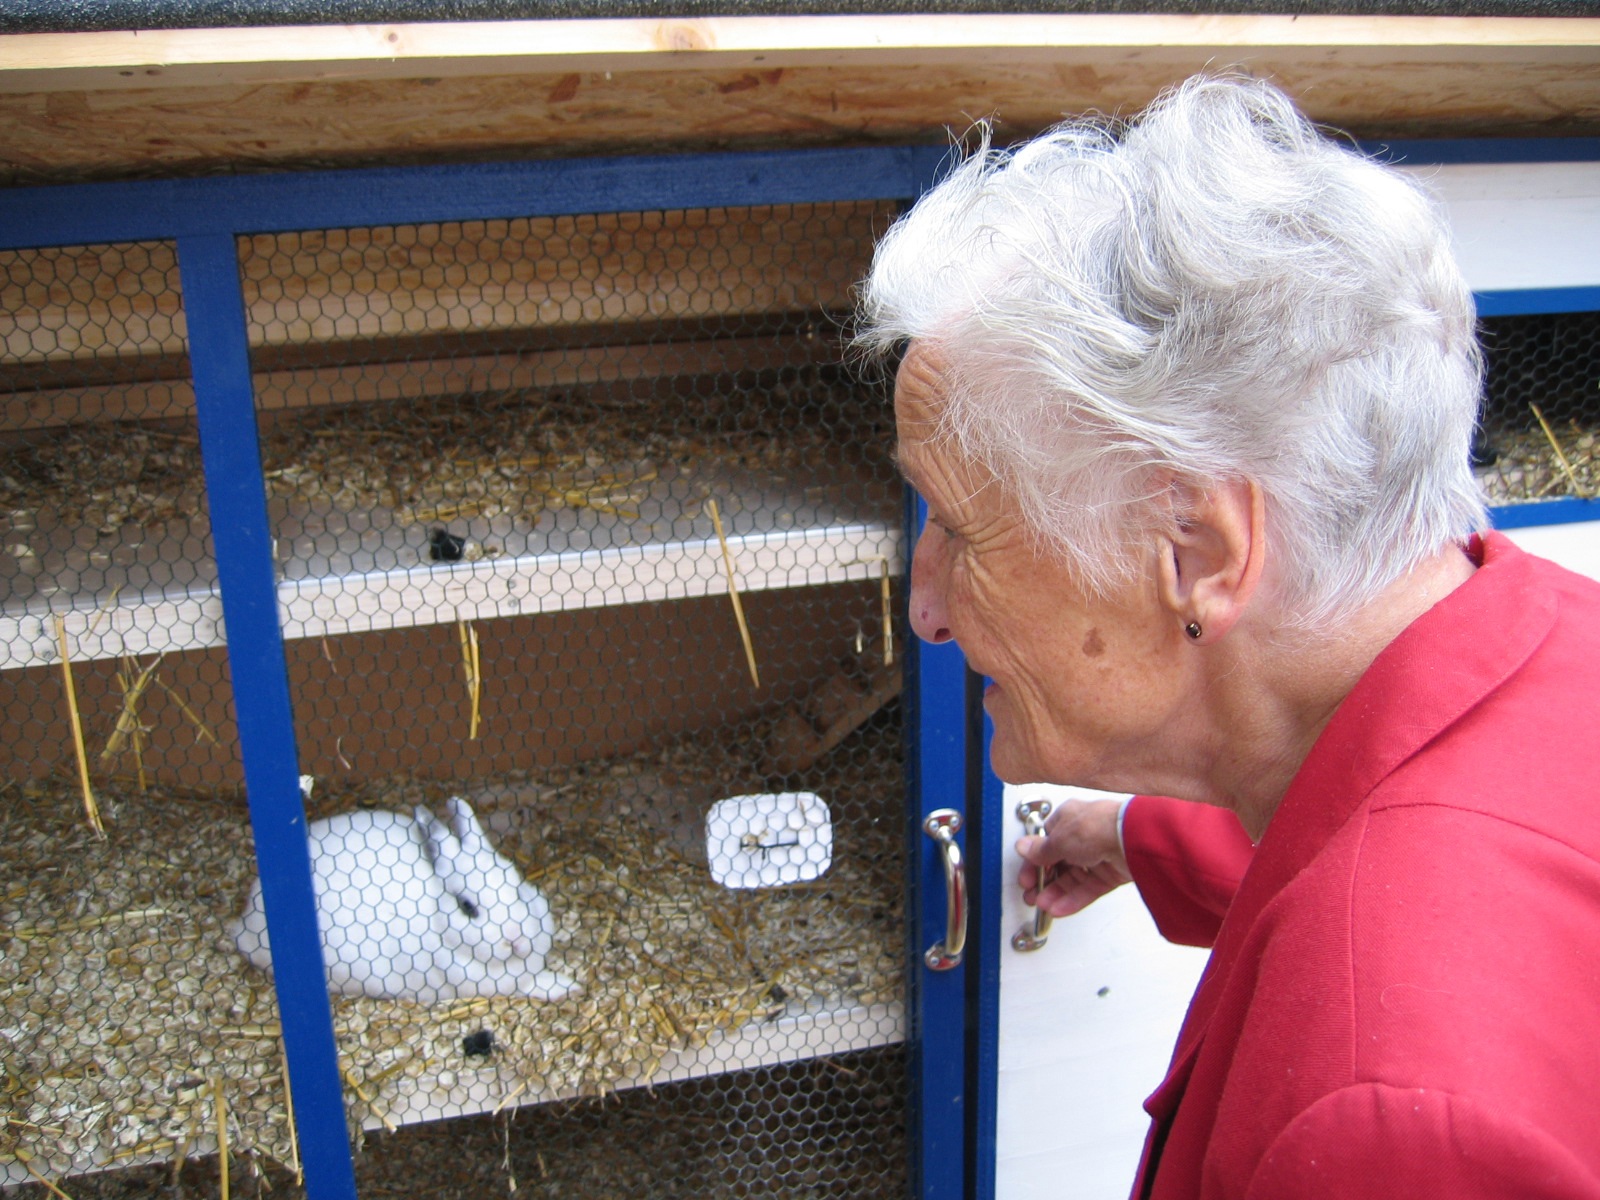
woman, old, grandma, hare, rabbit hutch, dependent, dementia, age, alzheimer's, retirement home, care for the elderly, age spots, old people's home, nationals, fear, care, character, think, fold, spirit, face, bless you, disease, human, need of care, constant, care costs, seniors, calcification, supply